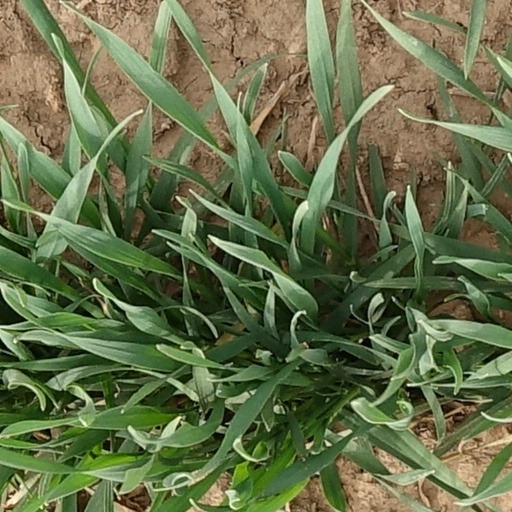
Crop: wheat